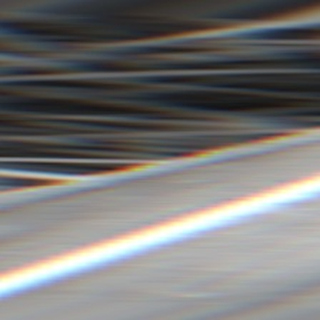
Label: sugarcane_bacterial_blight